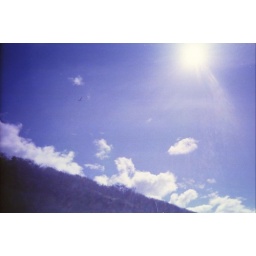
Bird flying in the sky